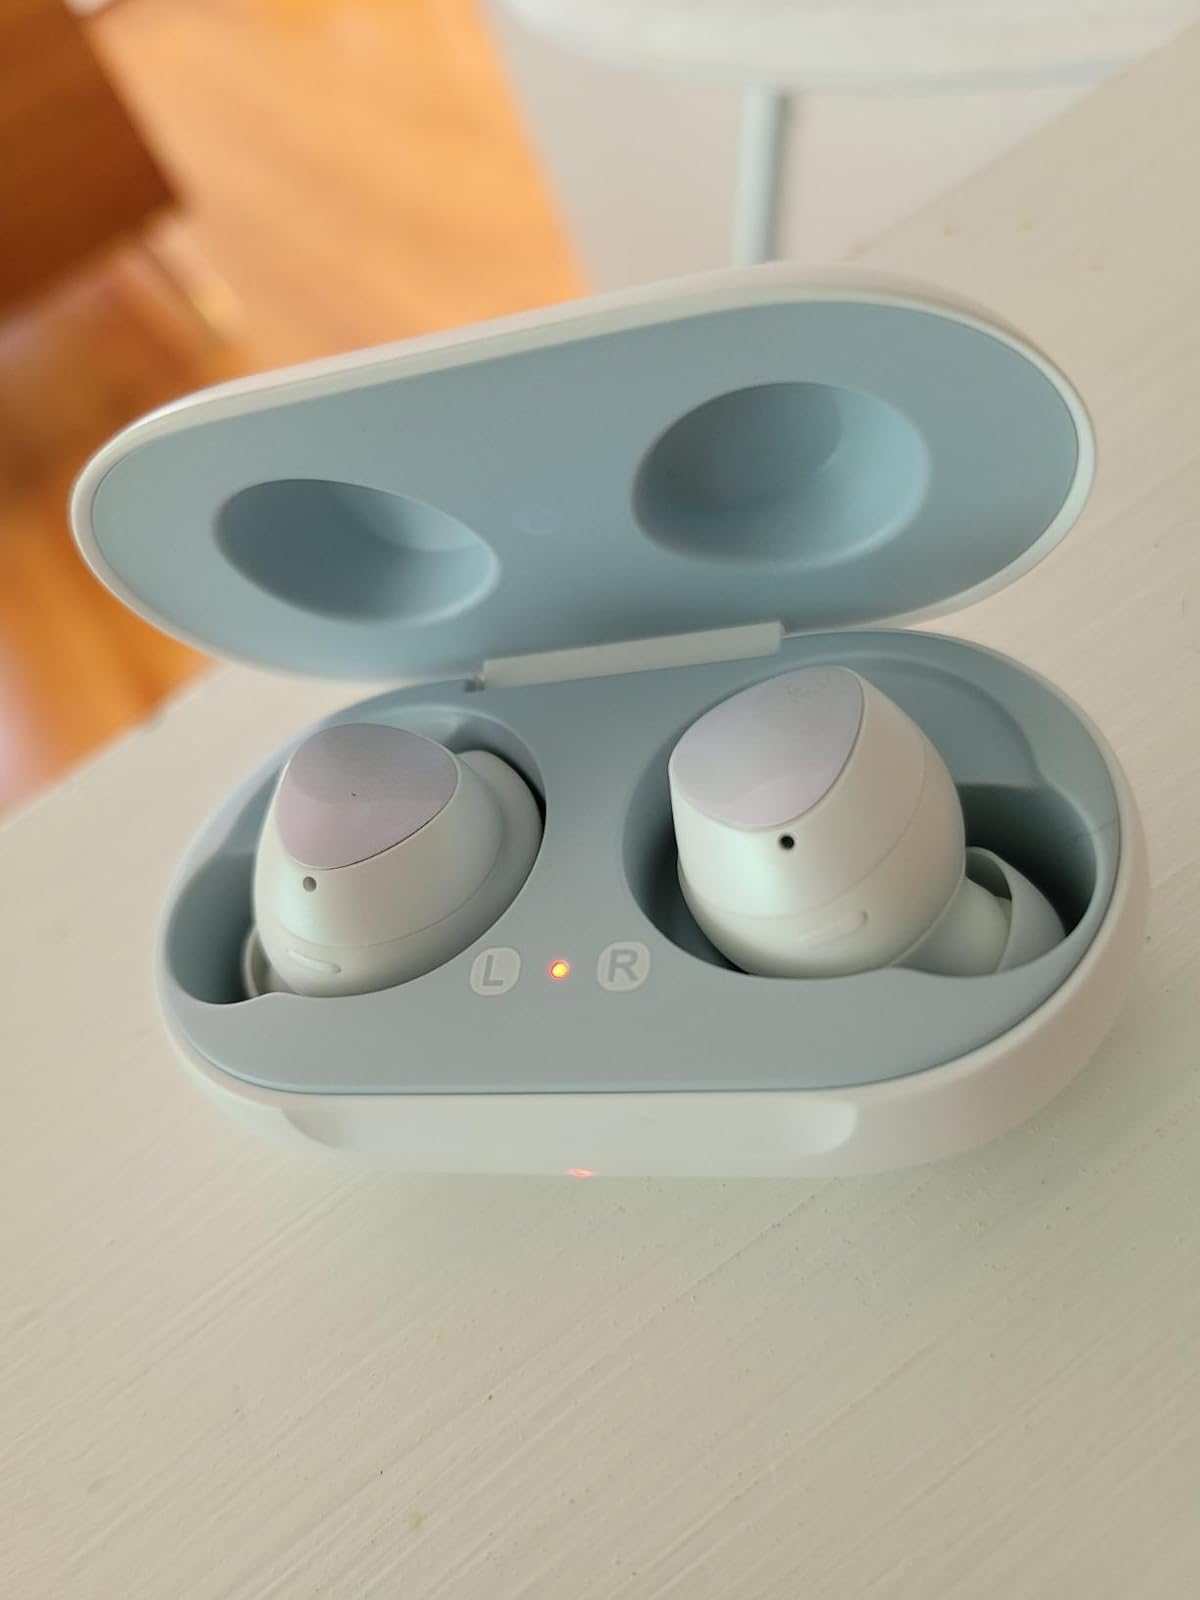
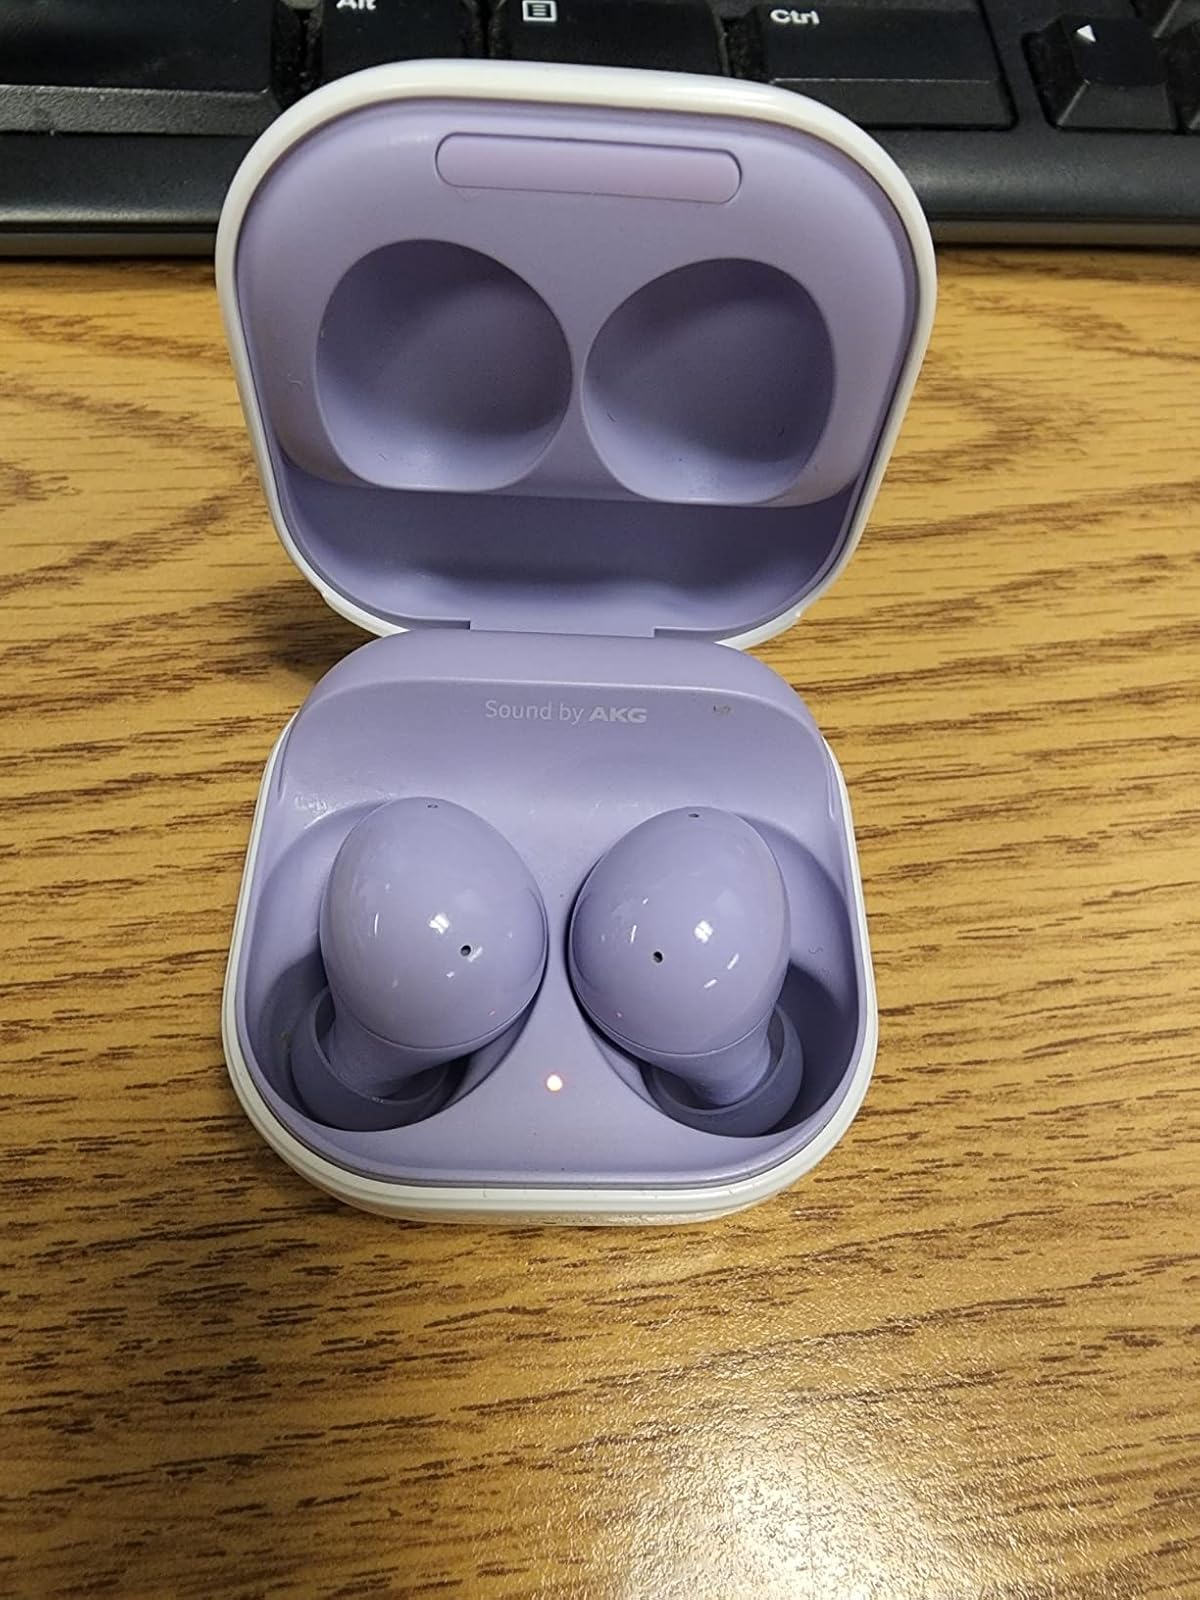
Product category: earbuds
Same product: no